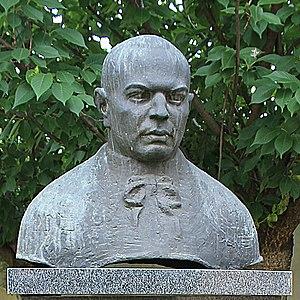
Sava Šumanović ou Sava Choumanovitch était un peintre serbe du XXᵉ siècle.